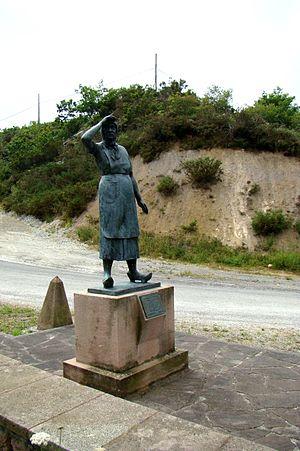
San Sebastián de Garabandal ou Garabandal est un village rural et montagneux espagnol situé sur la commune de Rionansa dans la région autonome de Cantabrie. Le village fut un lieu de supposées apparitions mariales de 1961 à 1965 qui attirèrent d'importantes foules ainsi qu'une médiatisation soutenue et il bénéficie depuis d'un important tourisme religieux. Ces supposées apparitions ont été très vite été dénoncées par l'Église catholique et l'une des voyantes, s'est rétracté sur ses déclarations initiales. Après une nouvelle enquête ouverte en 1988, l’Église catholique a conclu à un non-constat de supernaturalitate, ne reconnaissant pas les apparitions, mais laissant la question non tranchée définitivement.